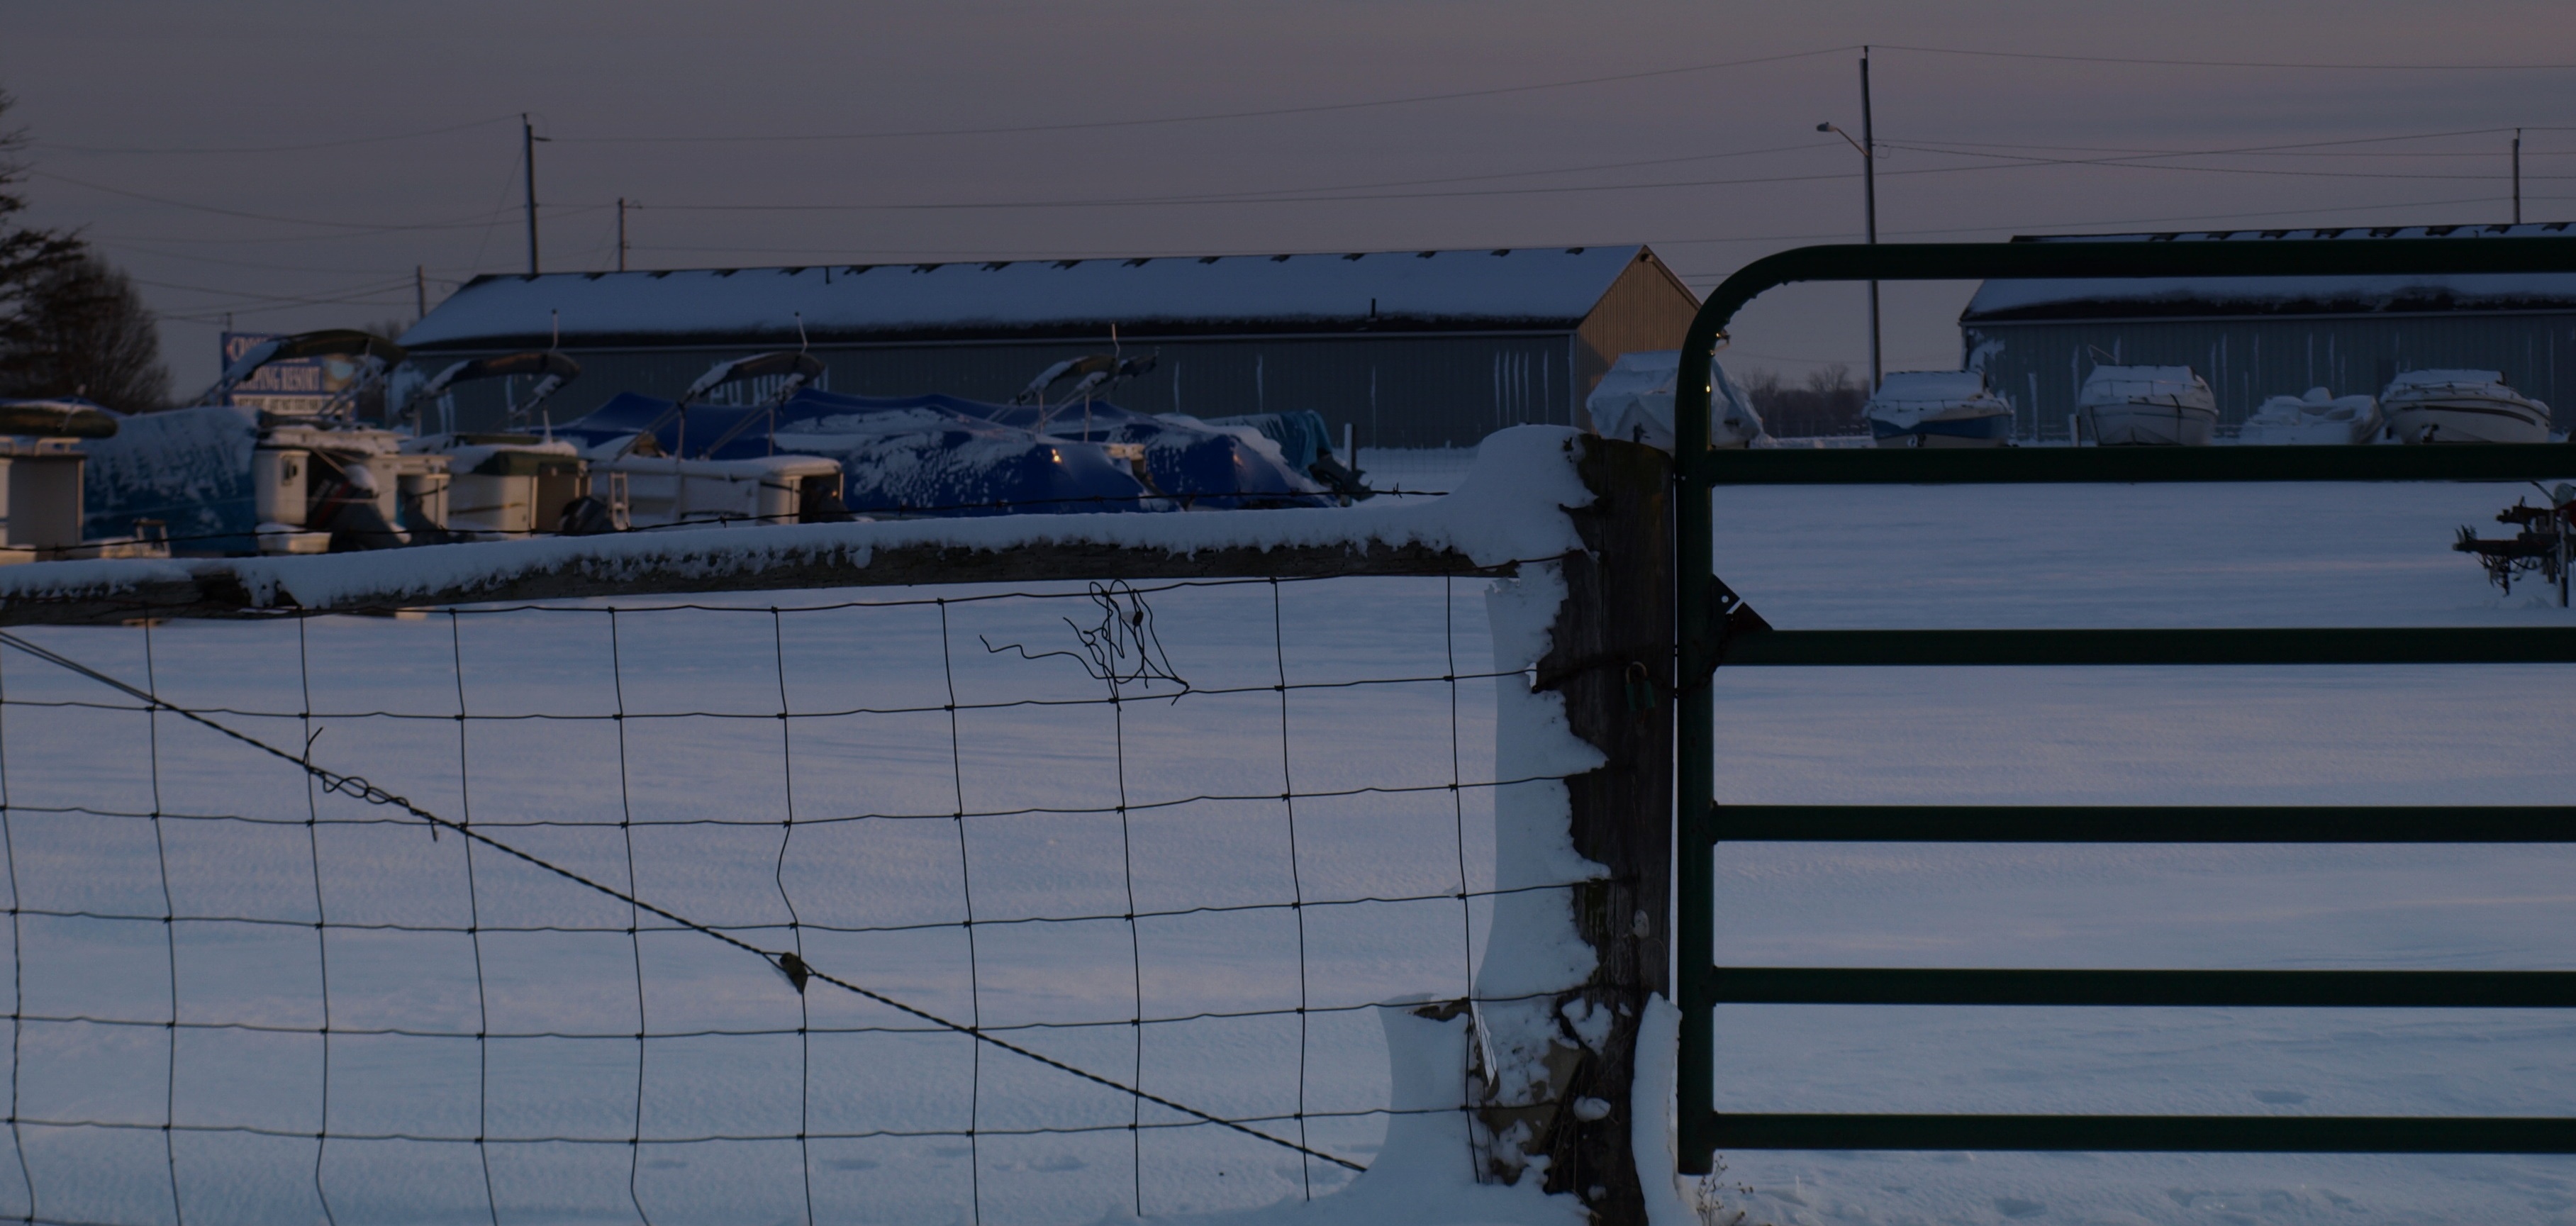
snow, winter, roof, wall, weather, outdoor structure